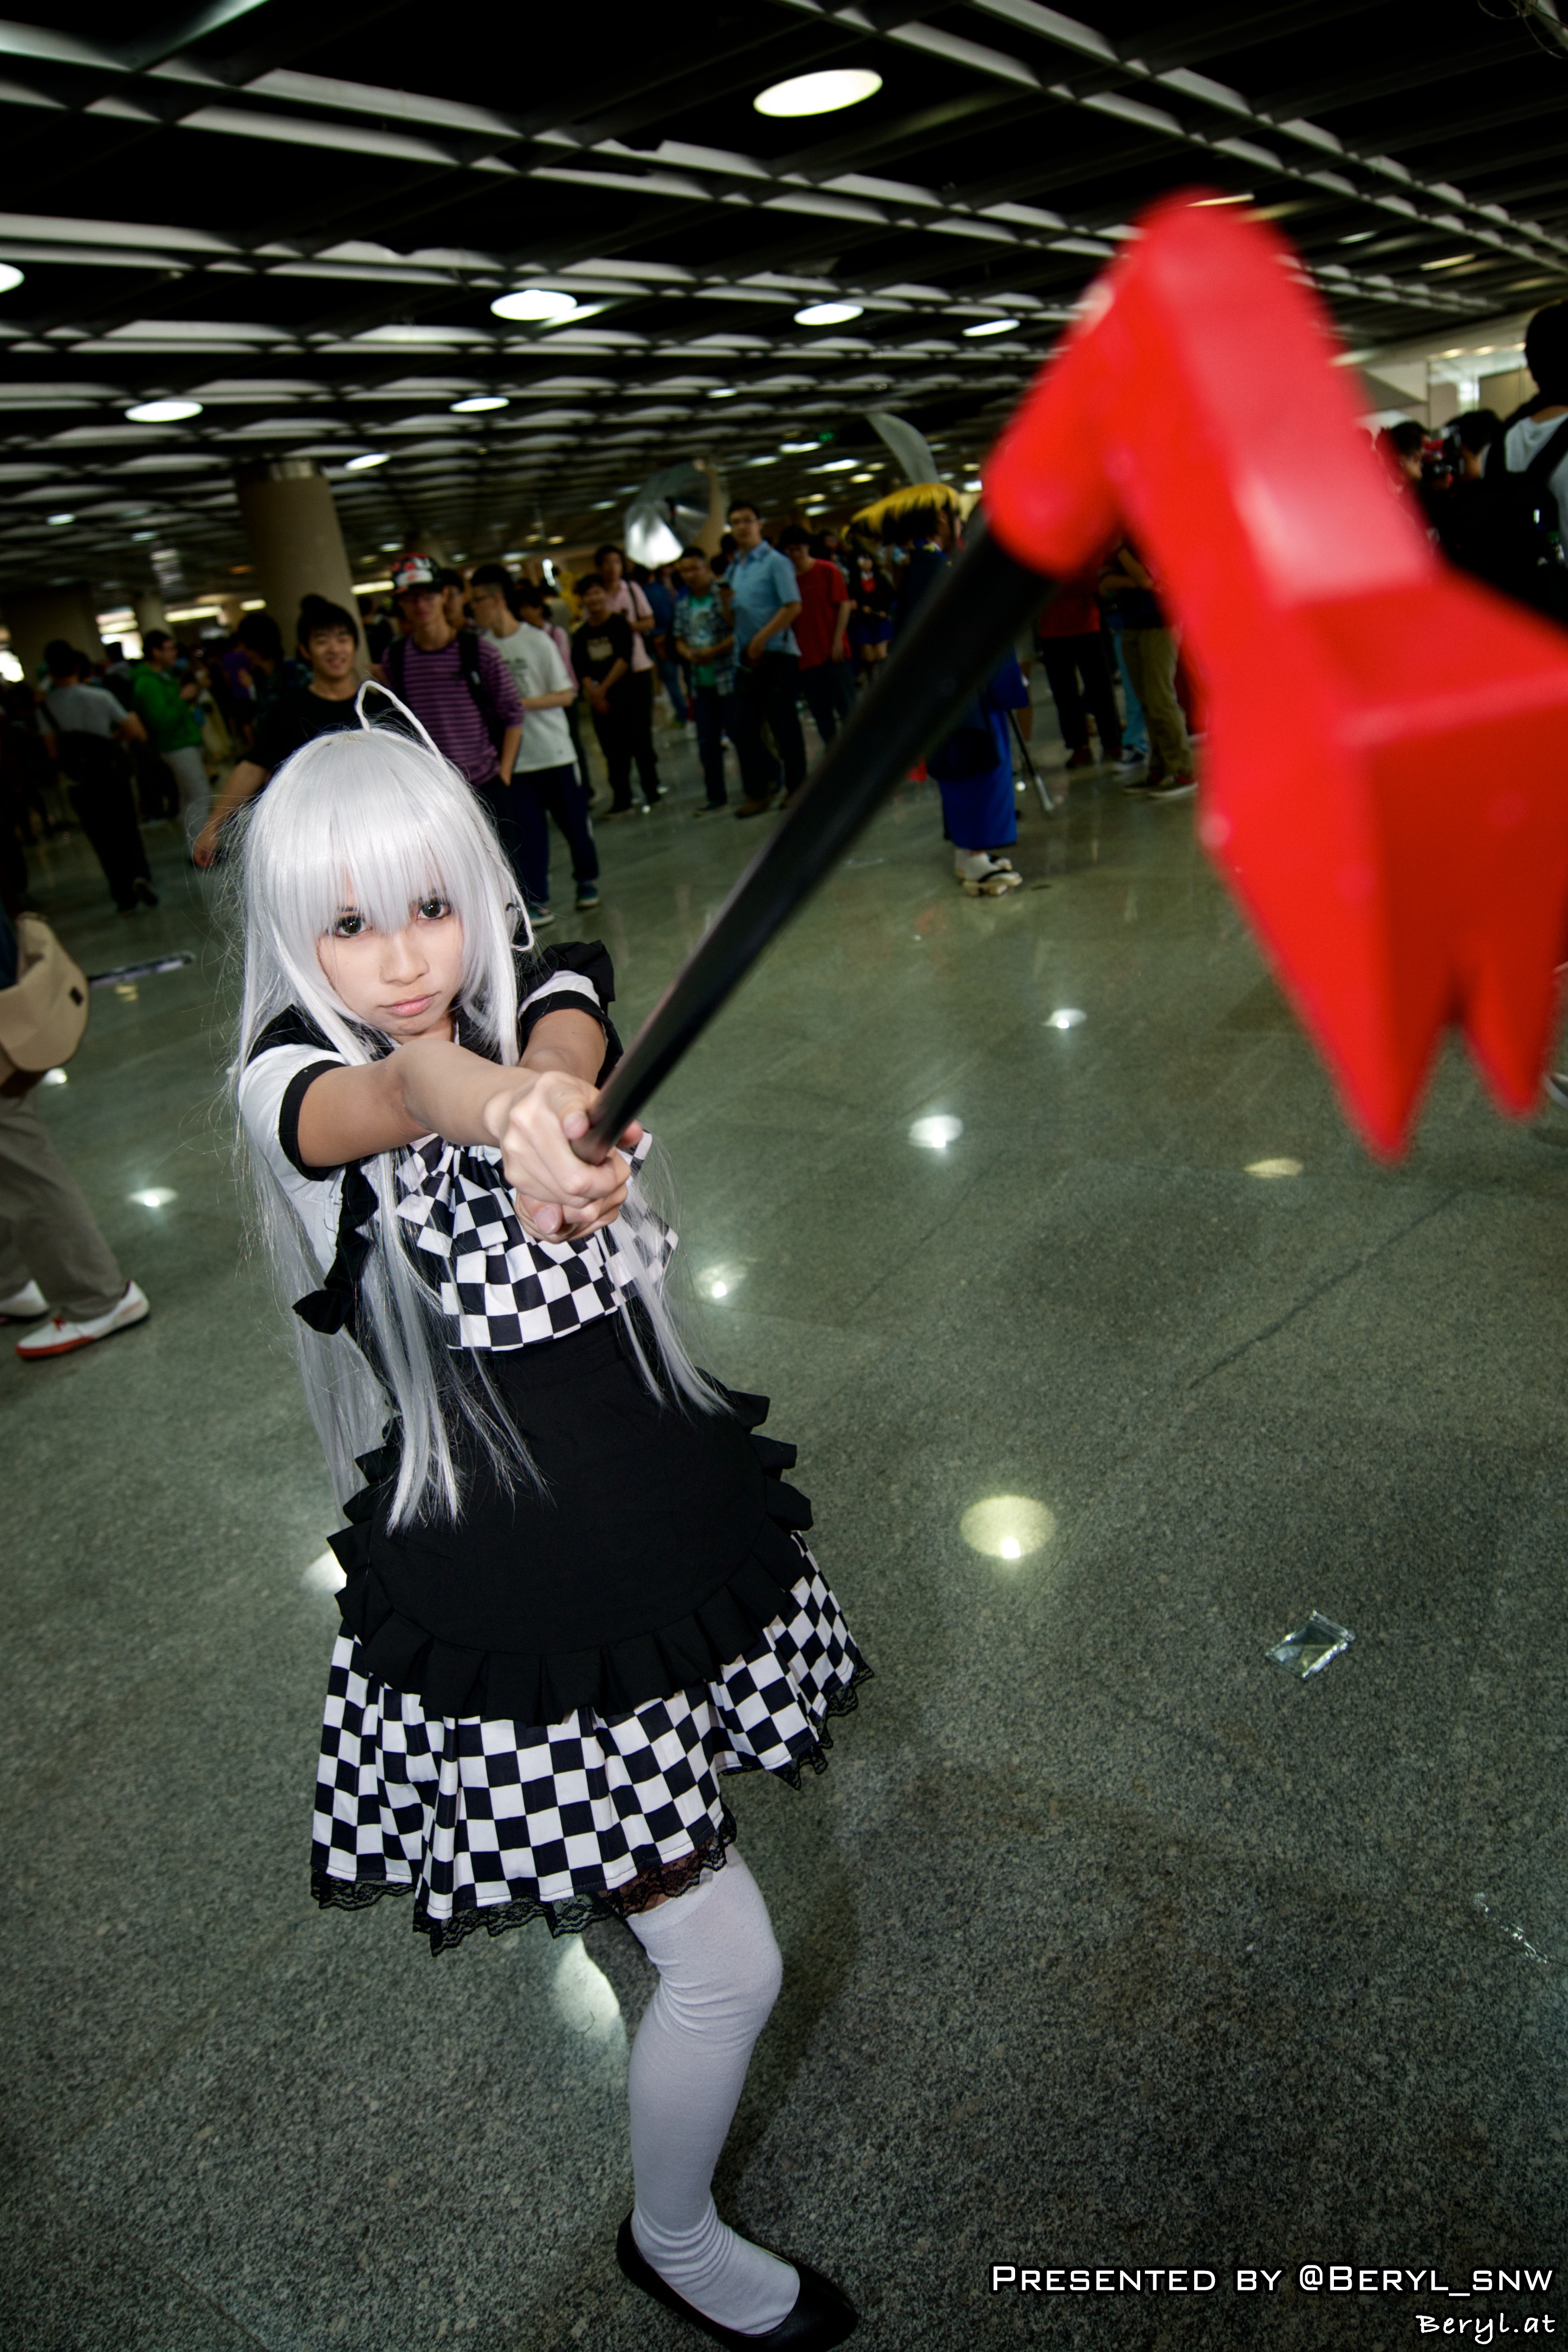
girl, game, cute, clothing, cosplay, girls, japanese, costume, games, anime, comic, comiccon, cos, con